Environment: real
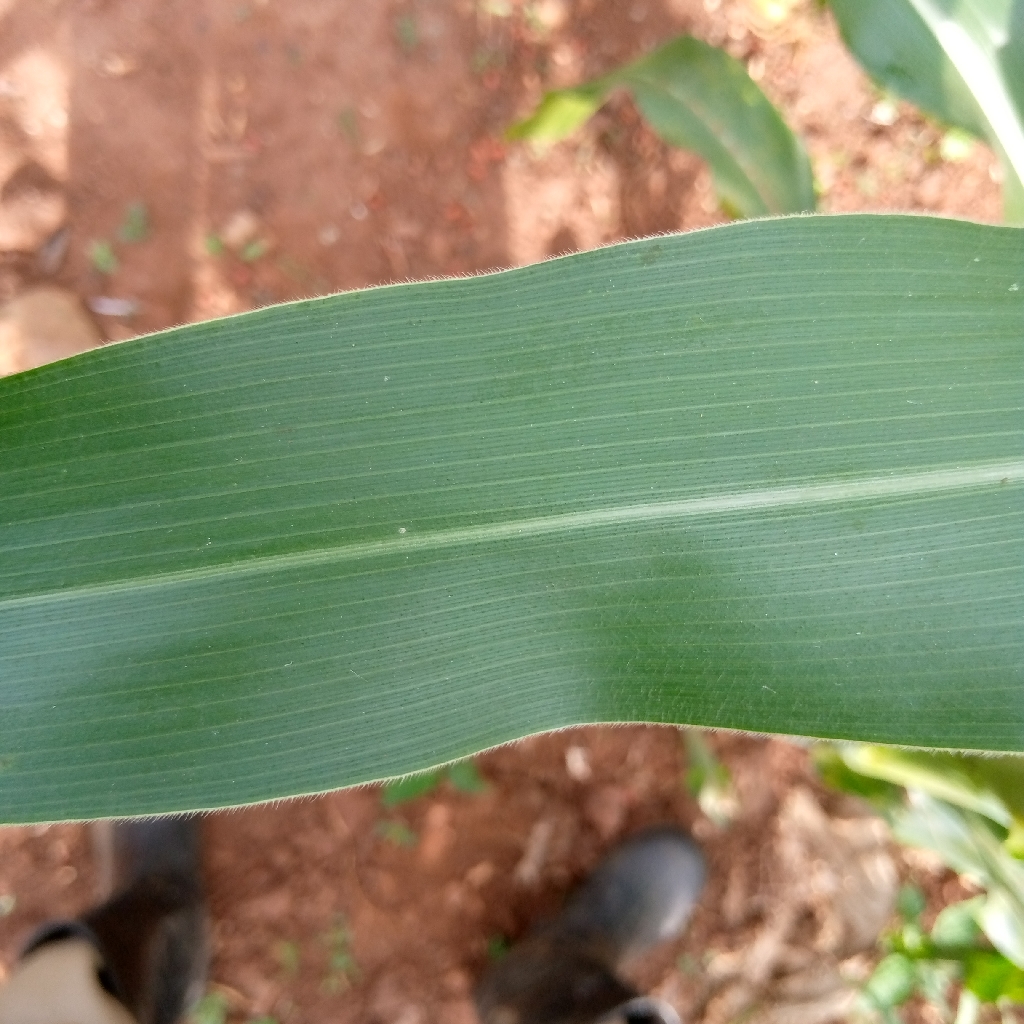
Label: healthy